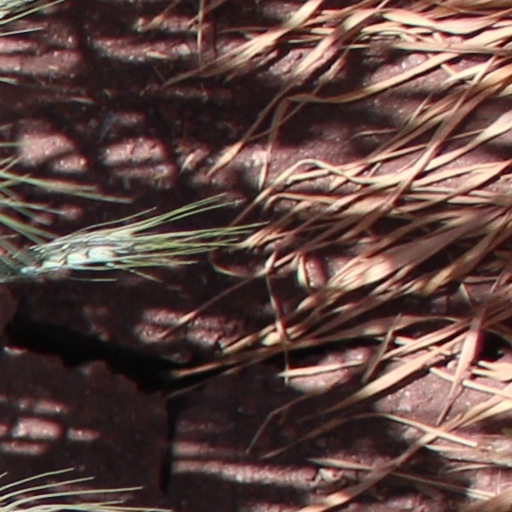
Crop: wheat